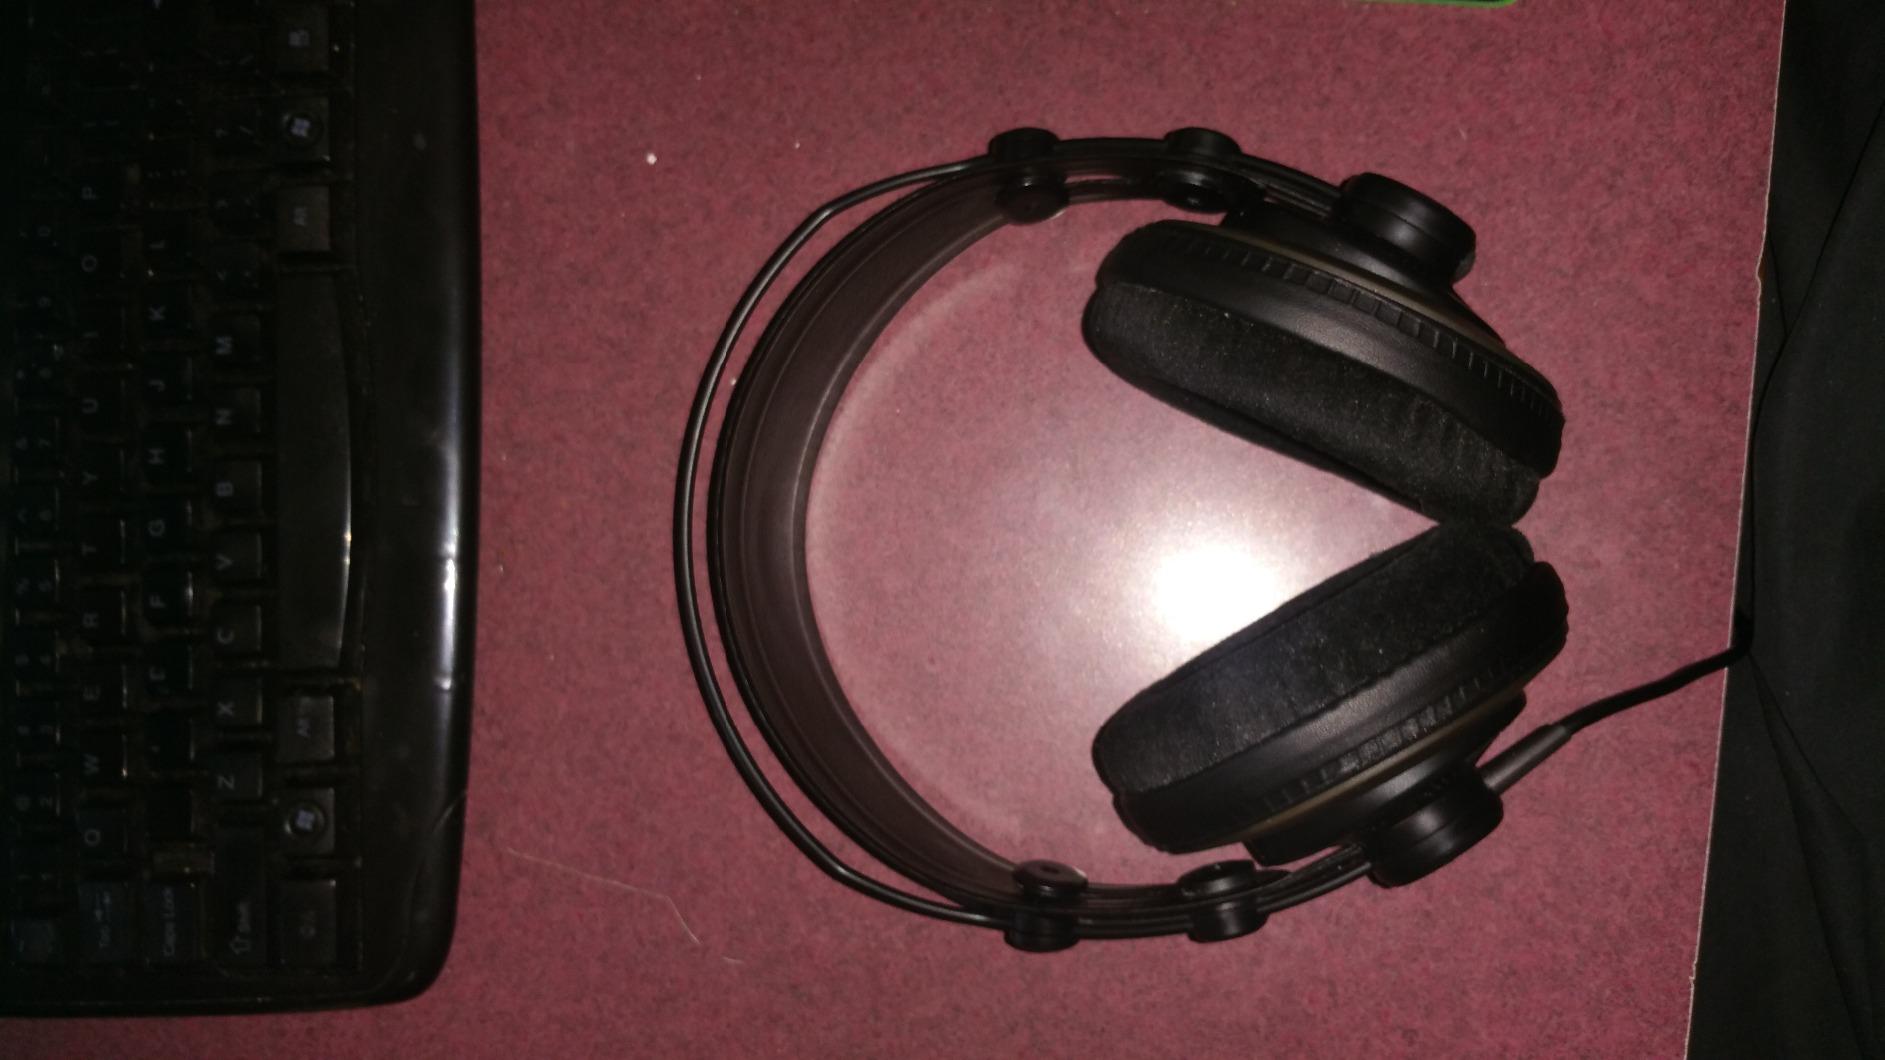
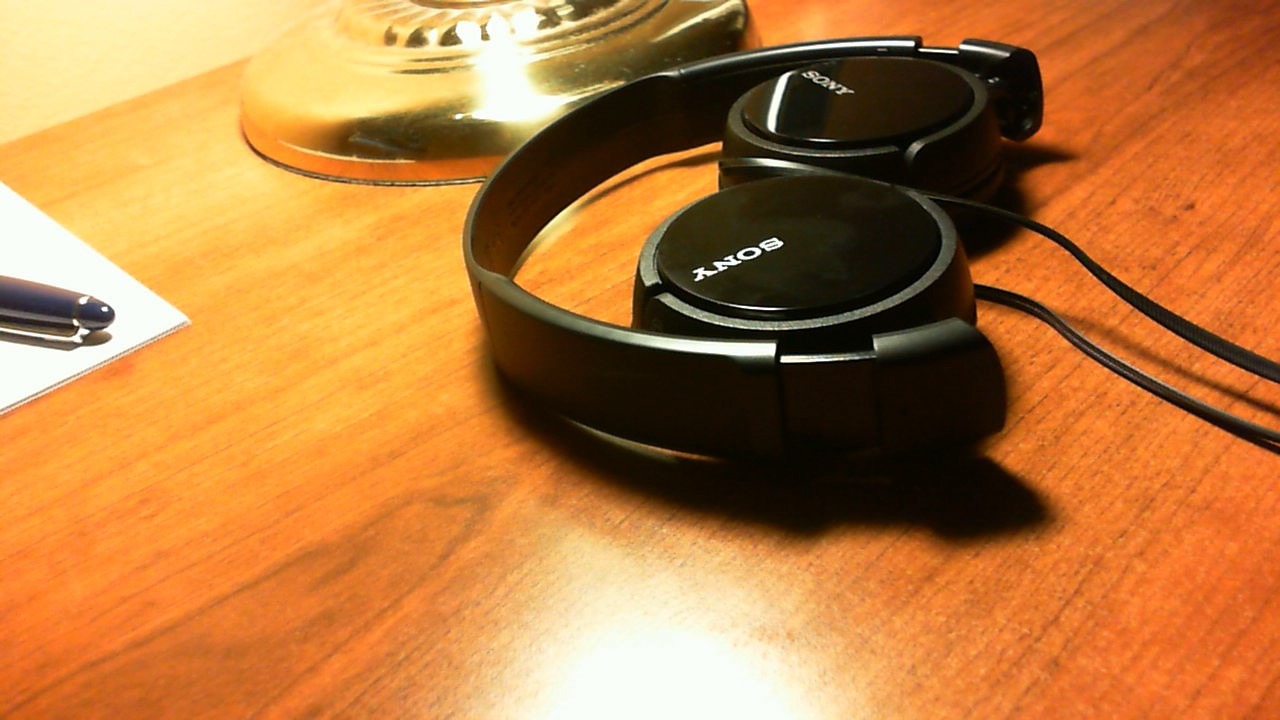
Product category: headphones
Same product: no